Somalia

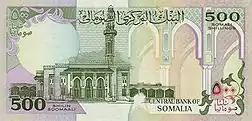
500 Somali shilling banknote

The Judiciary of Somalia is defined by the Provisional Constitution of the Federal Republic of Somalia. Adopted on 1 August 2012 by a National Constitutional Assembly in Mogadishu, the document was formulated by a committee of specialists chaired by attorney and Speaker of the Federal Parliament, Mohamed Osman Jawari. It provides the legal foundation for the existence of the Federal Republic and source of legal authority.